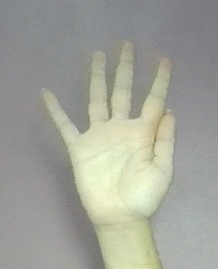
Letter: sheen